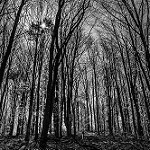
Label: B & W